Tianhe, Guangzhou

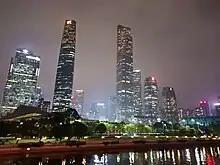
Zhujiang New Town at night

The first big project built in the district during the 1980s was the Tianhe Sports Center when the city was selected to host the Sixth National Games in 1986. The complex includes a stadium of 65,000 seats, a gymnasium and an indoor swimming pool. Its construction had a lasting impact on the development of the district. Soon other projects followed and rice fields gave way to residential complexes called "xiaoqu" (meaning "little districts"). The construction of "xiaoqu" began in the mid and late eighties and most of them had residential buildings of no more than 10 stories. Each floor was kept to no more than four units due to the lack of elevators since they would increase the construction cost. Also, due to the sheer number of residential buildings – some "xiaoqu" had more than 20 residential buildings – a lot of land was needed and thus converted.